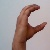
The image shows a hand gesture representing the letter 'C' in Indian Sign Language.